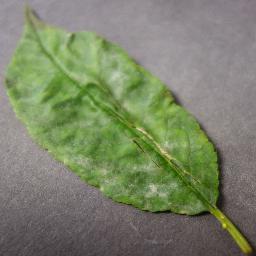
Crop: cherry
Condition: (including_sour)_powdery_mildew